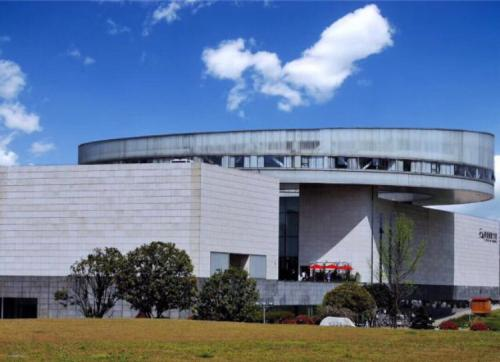
地标名称：谢子龙影像艺术馆
所在城市：长沙市·岳麓区